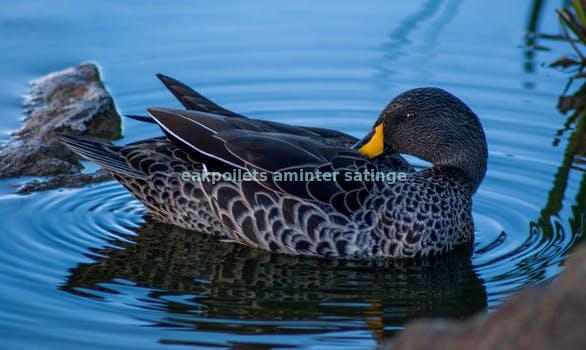
Label: Watermark